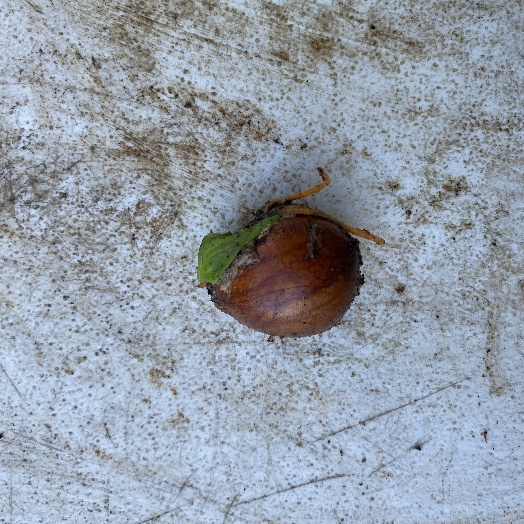
Label: Food Organics